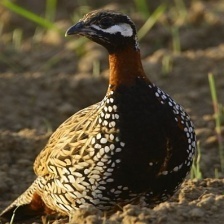
Species: BLACK FRANCOLIN
Scientific name: FRANCOLINUS FRANCOLINUS
ImageNet parent category: partridge